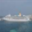
Label: ship